Andrea Bruno

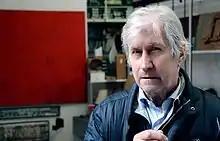

Andrea Bruno (11 January 1931 – 6 July 2025) was an Italian architect who specialised in conserving historic sites and museums.